Eyer Peak

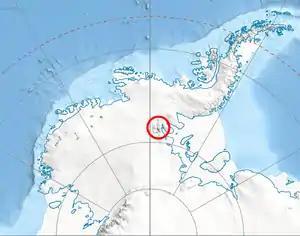
Location of Sentinel Range in Western Antarctica.

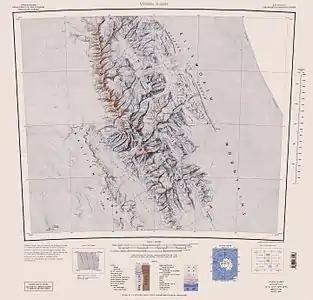
Sentinel Range map.

Eyer Peak is the peak rising to in Probuda Ridge, north-central Sentinel Range in Ellsworth Mountains, Antarctica. It is separated from the north-northeastern part of Probuda Ridge by the high Zvegor Saddle, and surmounts Embree Glacier to the northwest and north, and Ellen Glacier to the southeast. First ascent by the Australian-Chilean team of Damien Gildea on 31 December 2006.